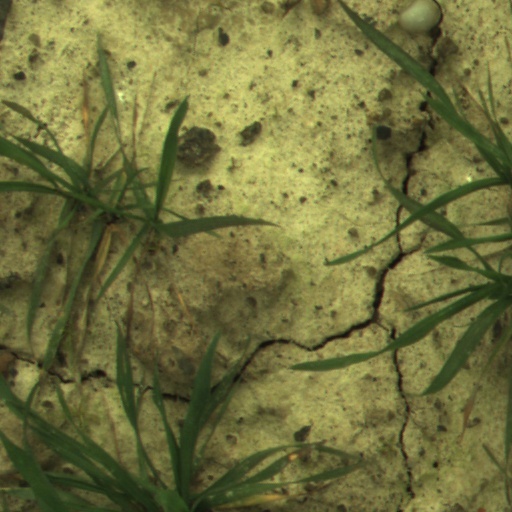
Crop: wheat